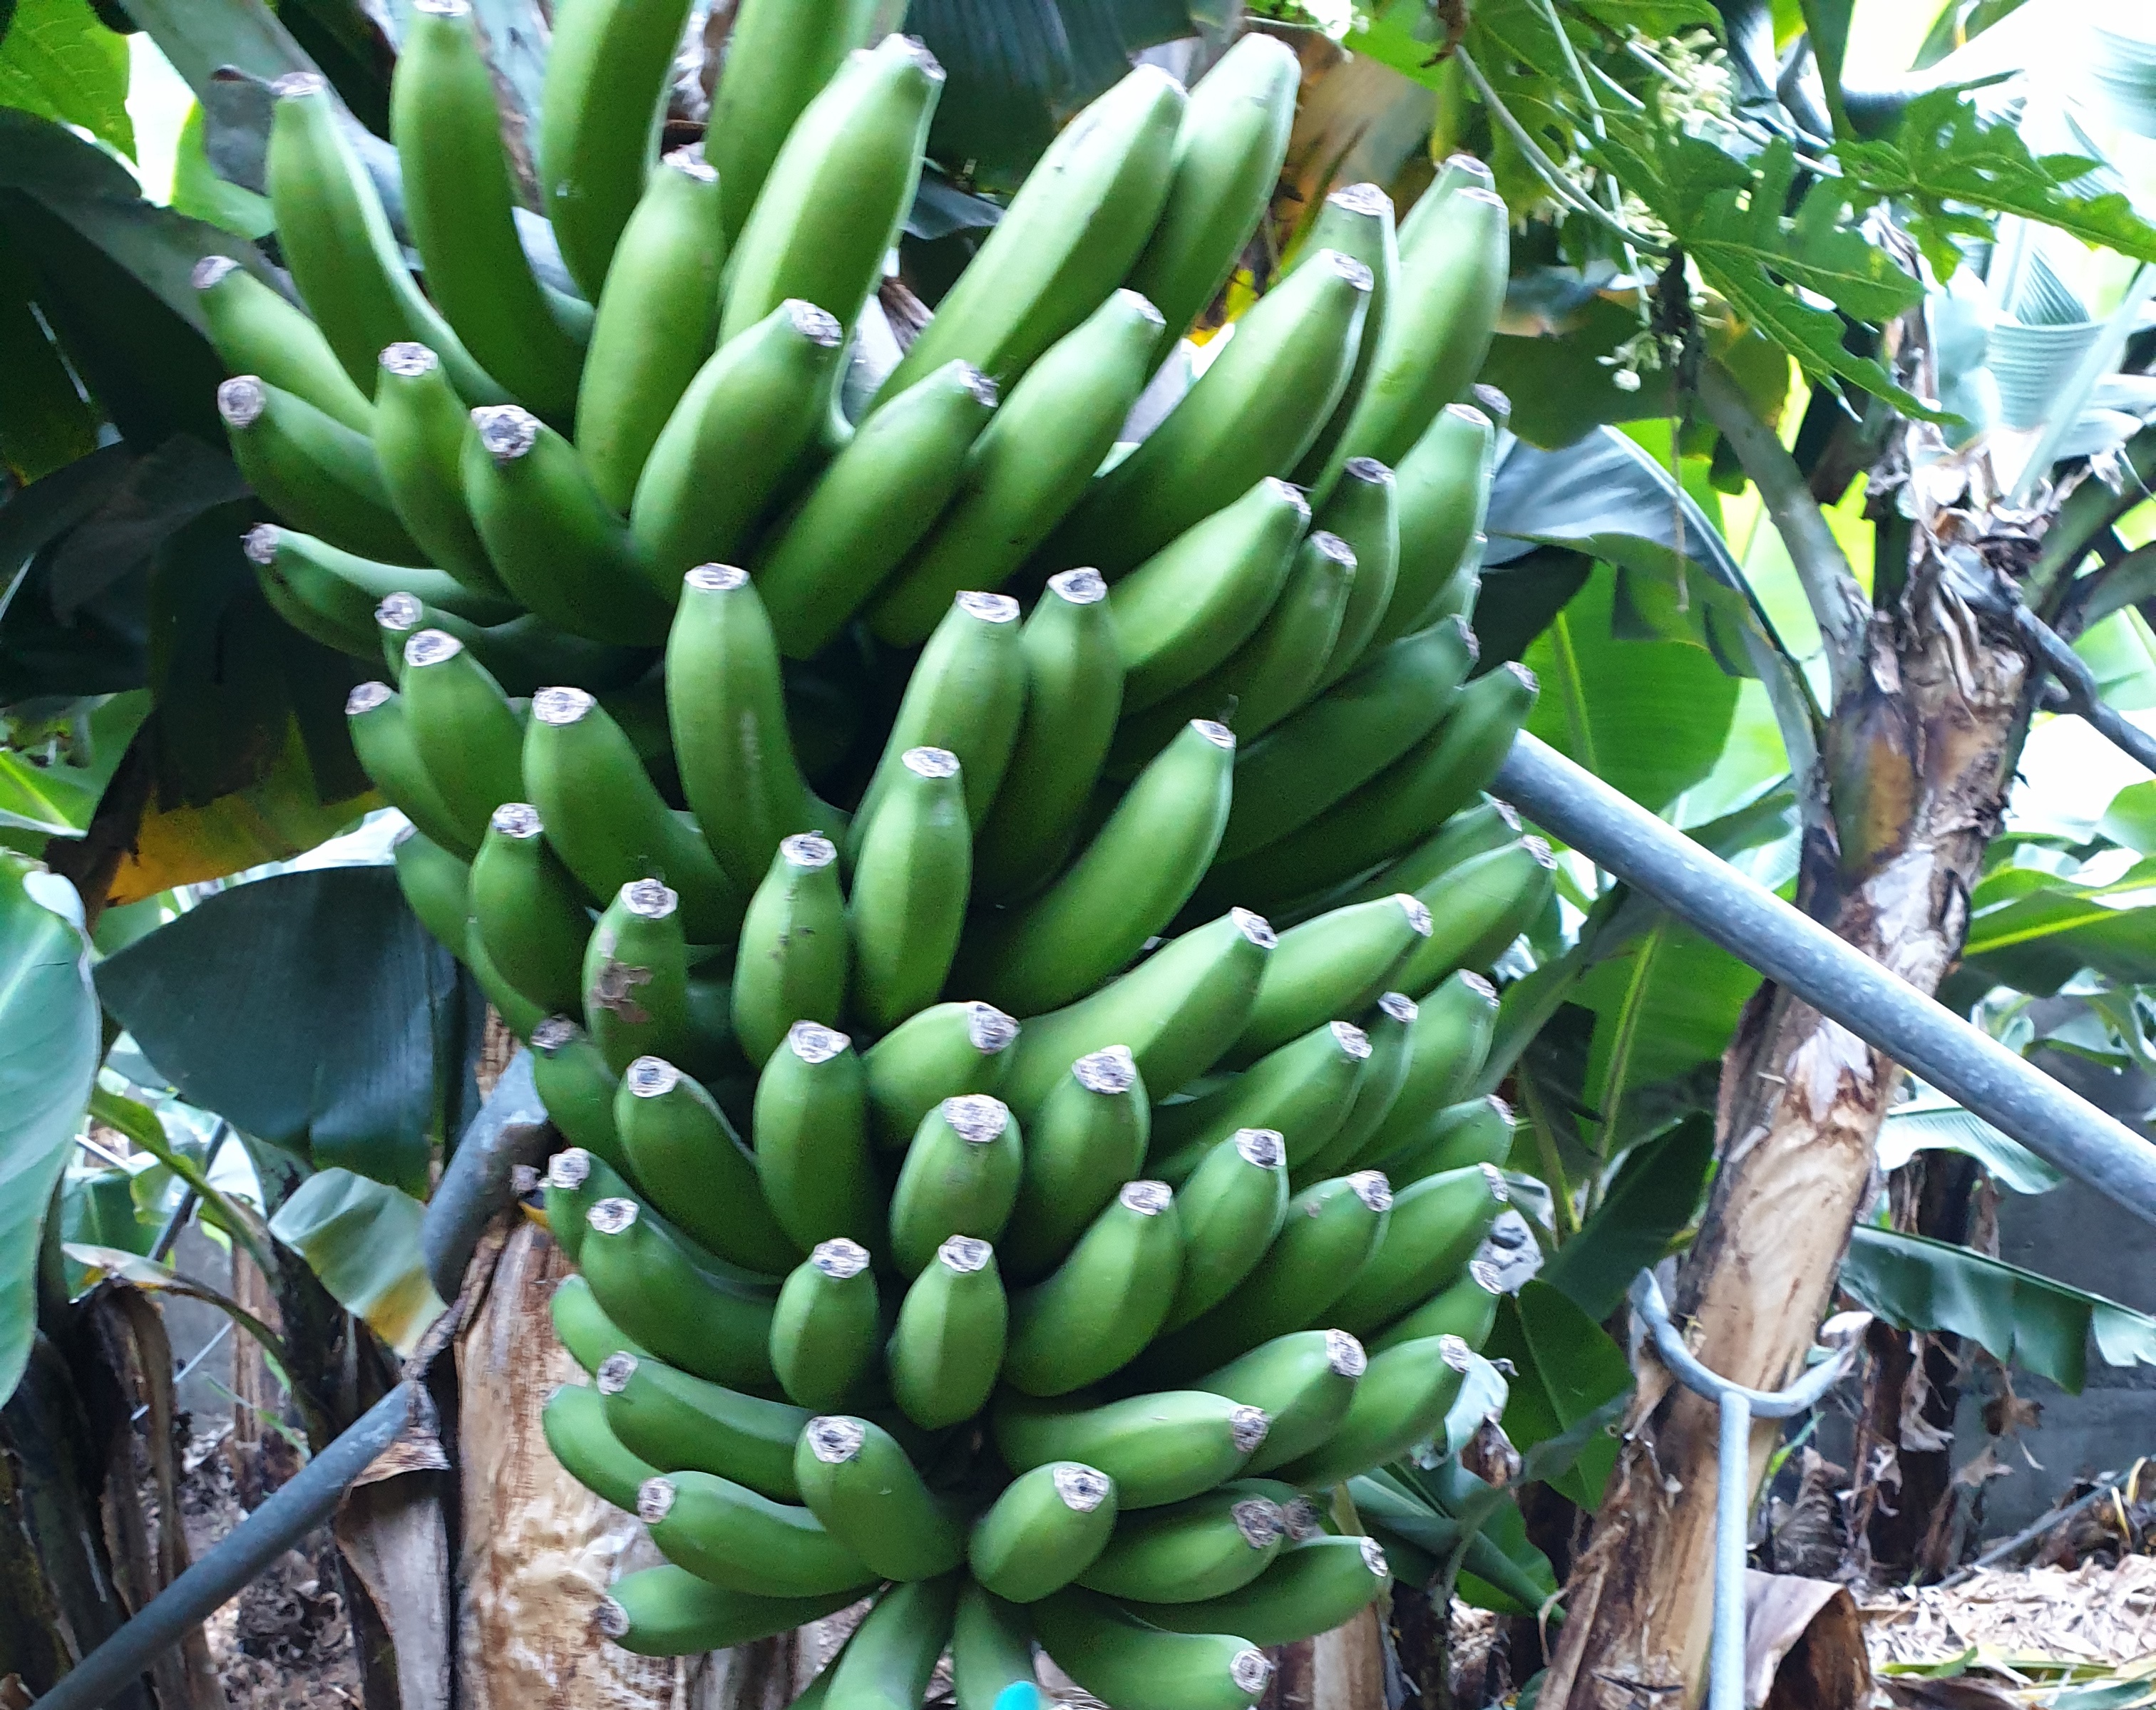
Label: Cut